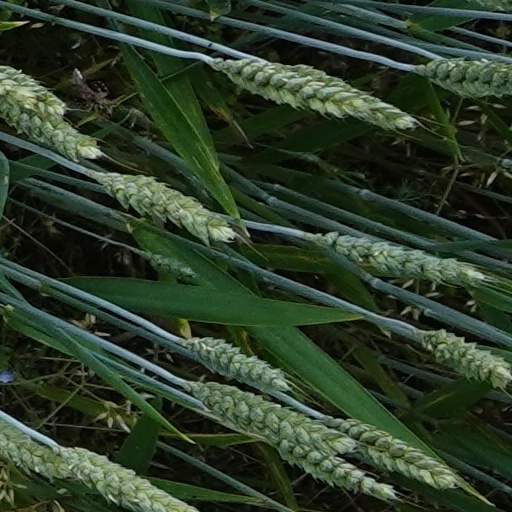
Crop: wheat